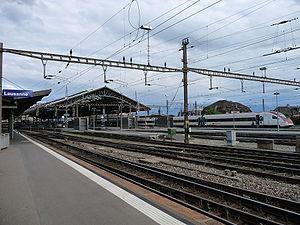
Léman 2030 est un projet suisse visant à améliorer considérablement la desserte ferroviaire dans la région lémanique, principalement entre Lausanne et Genève. Lancé en partenariat par les chemins de fer fédéraux suisses et les cantons de Vaud et de Genève, le projet est une phase importante de la réalisation du Léman Express.